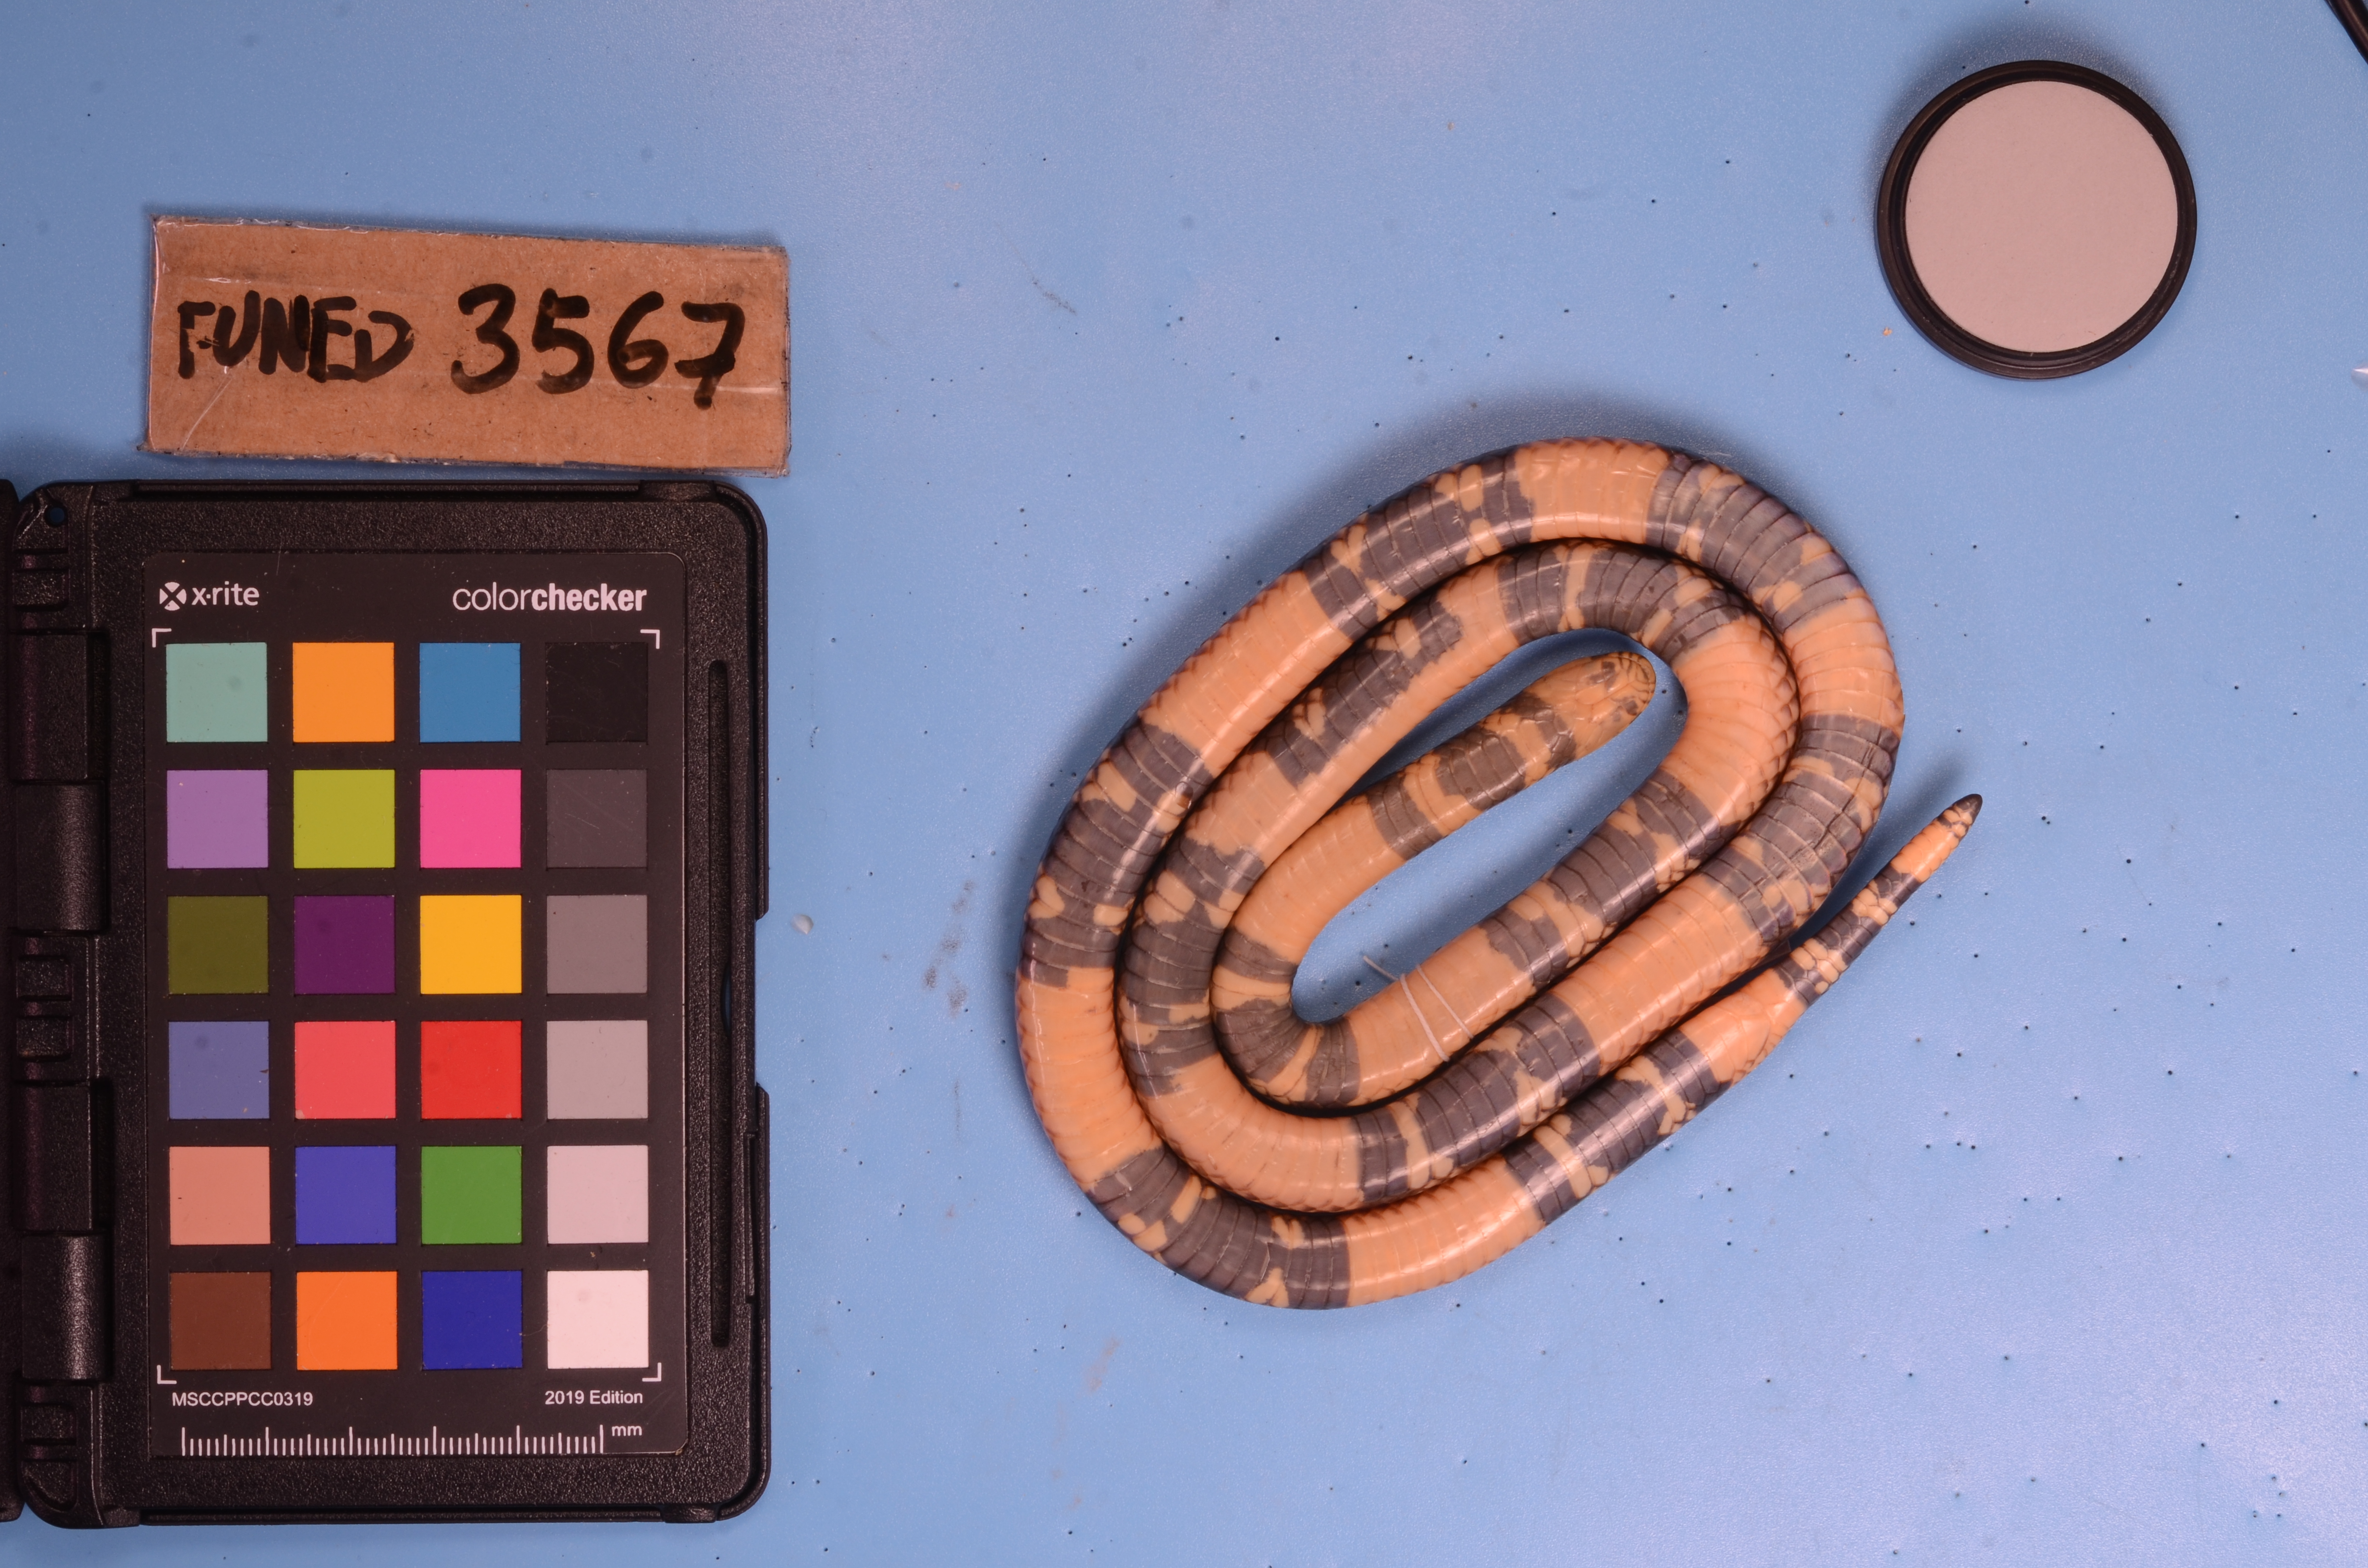
Species: Micrurus frontalis
View: ventral
Mimicry status: model